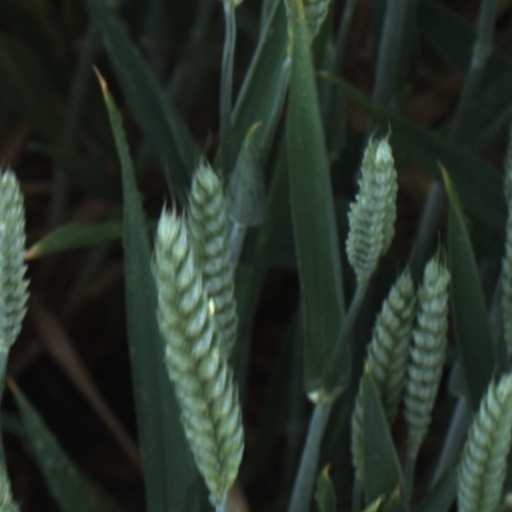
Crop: wheat